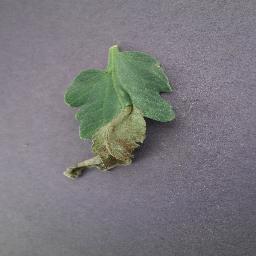
Label: Tomato___Late_blight